Edward Brooks (educator)

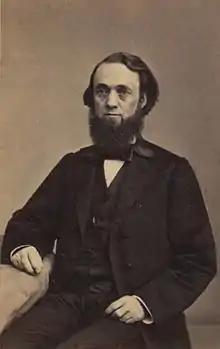
Edward Brooks

Edward Brooks (January 10, 1831 – June 29, 1912) was an American educator and author of numerous textbooks.